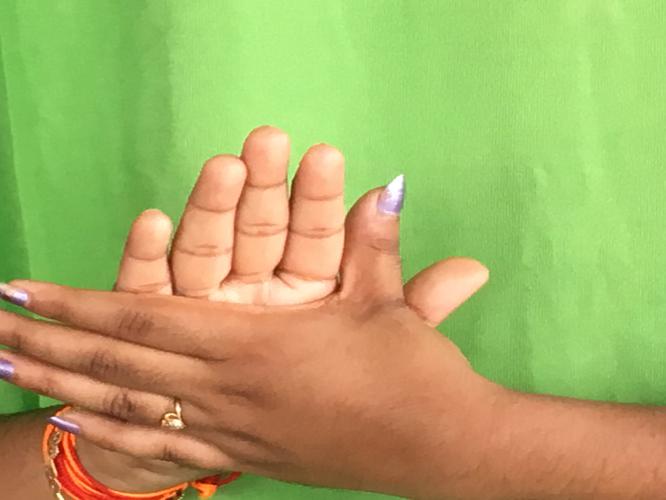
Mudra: Chakra
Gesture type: double_hand